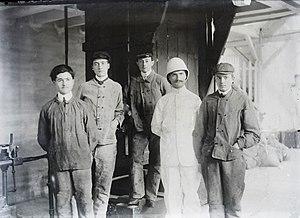
photo d'étudiant avec professeur d'étude colonial
Le lycée Jules Siegfried est un lycée général, technologique et professionnel du Havre appartenant à l'académie de Rouen.